School of Engineering, UNAM

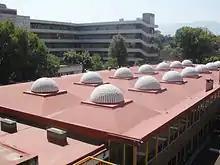

The Faculty of Engineering of the National Autonomous University of Mexico is the division of the aforementioned university in charge of engineering and applied studies in the physical and natural sciences. At the undergraduate level, it offers thirteen majors and some graduate programs. In fall 2008, the school of engineering had over 10,900 undergraduate students and 1,115 graduate students and postdocs. Chemistry and chemical engineering are offered neither by the School of Engineering nor the Faculty of Sciences, but by a separate Faculty of Chemistry.